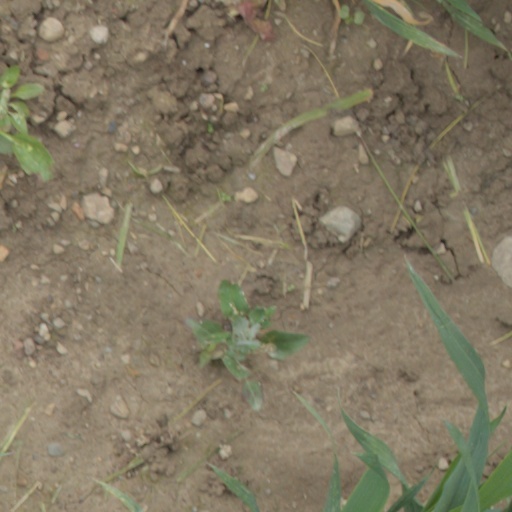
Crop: wheat